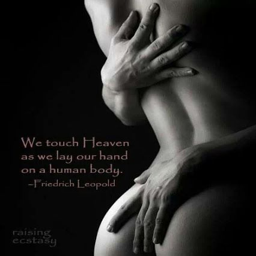
we touch heaven when we lay our hand on the human body .